Question: Please indicate a possible affordance area of baseball bat that can be used for holding
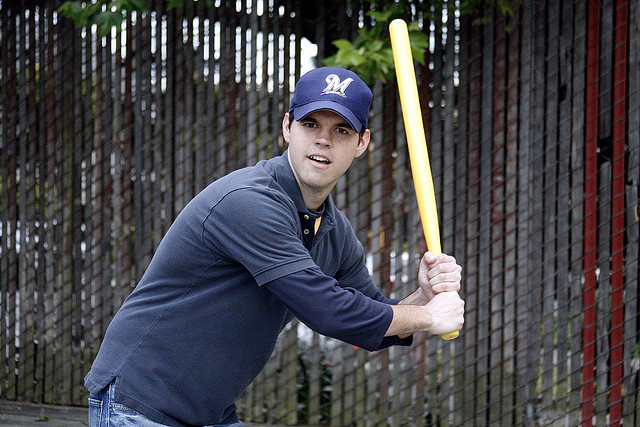
Answer: [408.5, 244.5, 471.5, 343.5]